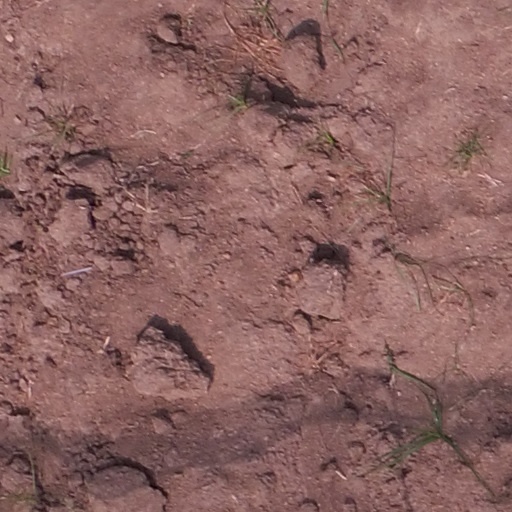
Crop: maize; corn